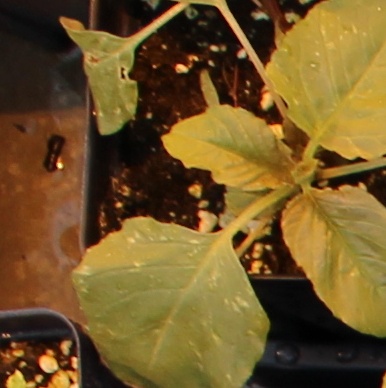
Label: Redroot Pigweed